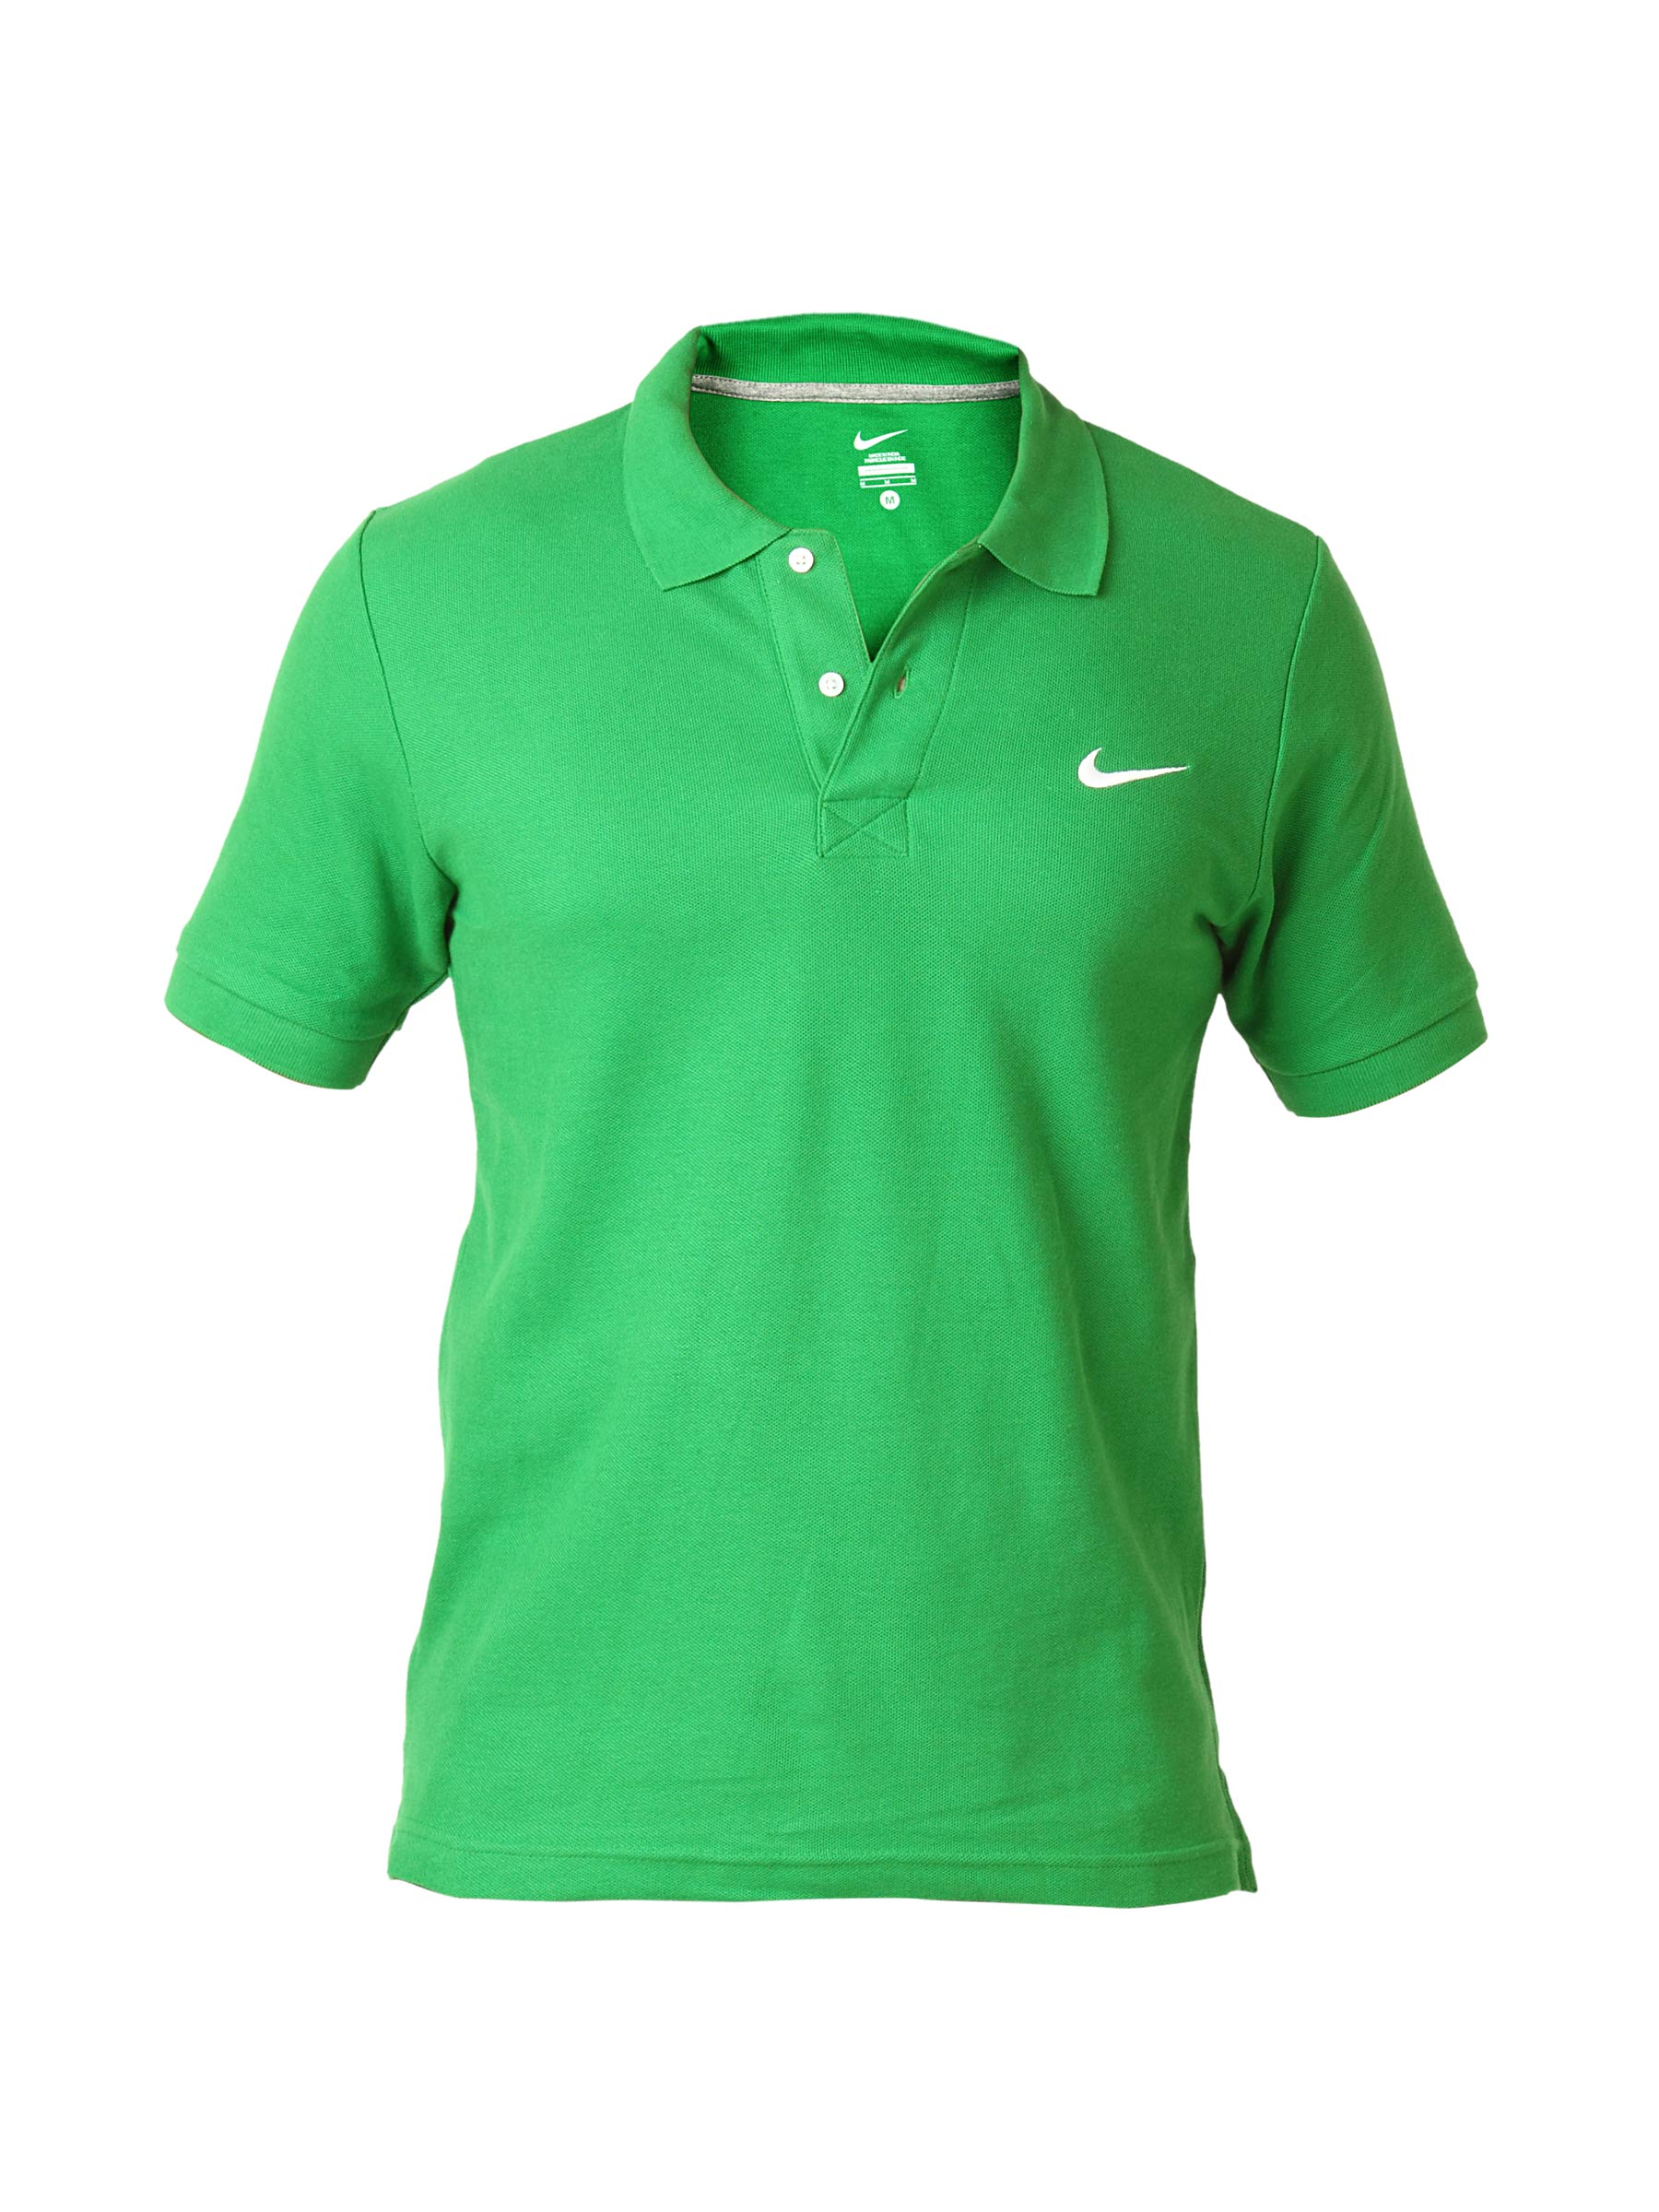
Nike Men Green Polo Tshirts
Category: Apparel / Topwear / Tshirts
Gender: Men
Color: Green
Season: Summer 2011
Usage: Casual